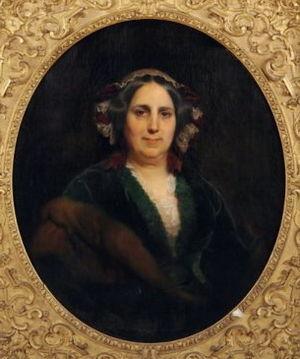
Paméla Marqfoy (1795-1876), épouse du comte Achille Treilhard
Achille Libéral, comte Treilhard est un juriste et un fonctionnaire français.